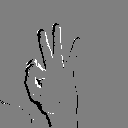
ASL letter: f